Greenan Castle

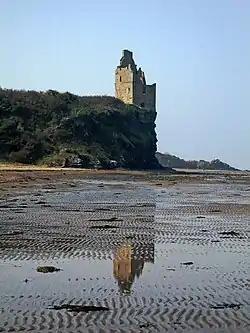
Greenan Castle from the east

Greenan Castle is a 16th-century ruined tower house, around southwest of Ayr in South Ayrshire, Scotland. Situated at the top of a sea cliff, it was originally a promontory fort converted into a motte-and-bailey in the 12th century. In the 15th century a tower house was built by the Lords of the Isles, which later passed into the hands of the Kennedy family.